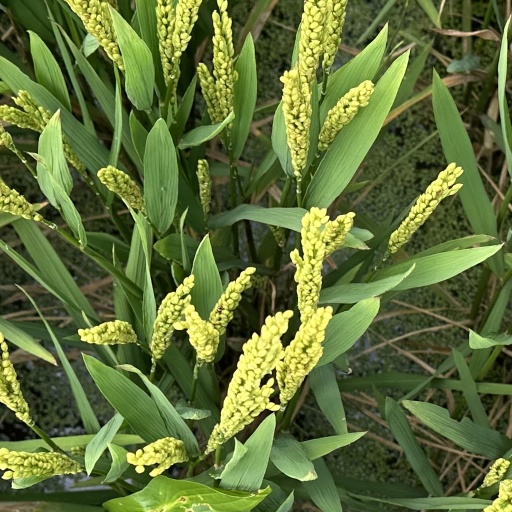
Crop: rice